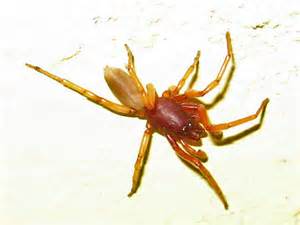
Label: ragno